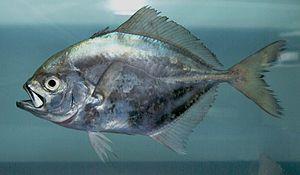
Les Carangidae sont une famille des poissons téléostéens, de l'ordre des Perciformes.